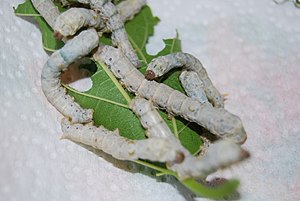
Ægte silkesommerfugl / Galleri
Ægte silkesommerfugl er en sommerfugl blandt natsværmerne i mølgruppen. Dens larve kaldes for silkeorm. Den tæmmede variant har ændret sig en hel del i forhold til den vildtlevende form. Den har øget kokonstørrelse, hurtigere tilvækst og en mere effektiv fordøjelse. Den er blevet tålsom overfor menneskers berøring, og den klarer at leve under snævre forhold. Den kan ikke flyve, og den har mistet frygten for rovinsekter. Disse forandringer har gjort dens overlevelse fuldstændigt afhængig af mennesker.